Uranium ore

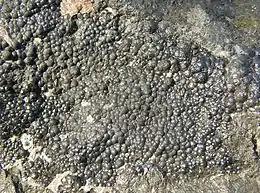
Uraninite, also known as pitchblende

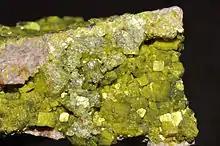
Autunite, a secondary uranium mineral named after Autun in France

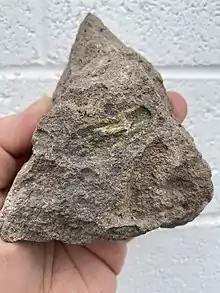
Wood fragment in a conglomerate from Utah, which has been partially replaced by pitchblende (black) and surrounded by carnotite (yellow)

The primary uranium ore mineral is uraninite (UO) (previously known as pitchblende). A range of other uranium minerals can be found in various deposits. These include carnotite, tyuyamunite, torbernite and autunite. The davidite-brannerite-absite type uranium titanates, and the euxenite-fergusonite-samarskite group are other uranium minerals.